Dinara Safina

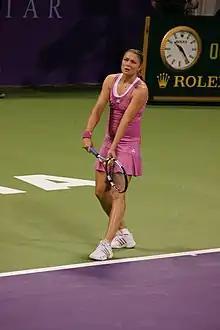
Safina at the 2008 WTA Championships

Dinara Mubinovna Safina (born April 27, 1986) is a Russian former professional tennis player. She was ranked as the world No. 1 in women's singles by the Women's Tennis Association (WTA) for 26 weeks, and world No. 8 in doubles. Safina won twelve WTA Tour-level singles titles and nine in doubles, including the women's doubles title at the 2007 US Open with Nathalie Dechy. She was the runner-up at three major singles tournaments: the 2008 French Open, 2009 Australian Open, and 2009 French Open, and won an Olympic silver medal in singles at the 2008 Beijing Olympics.